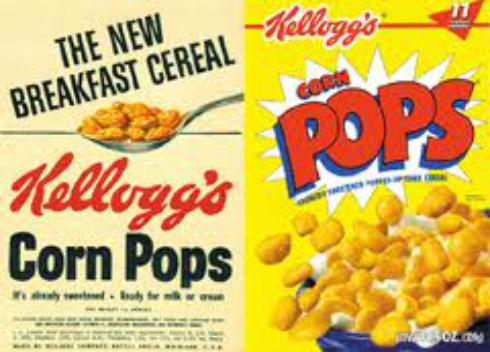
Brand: Corn Pops
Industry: Food